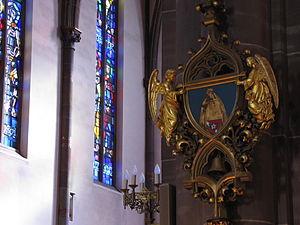
Une cloche est un objet simple destiné à l'émission d'un son. C'est un instrument de percussion et un idiophone. Sa forme est habituellement un tambour ouvert et évidé d'une seule pièce qui résonne après avoir été frappé. Un objet de cette forme est dit campaniforme.
La basilique Notre-Dame de Marienthal est une basilique catholique située à Haguenau dans le département du Bas-Rhin en Alsace, est le plus ancien sanctuaire marial en Alsace.